Sinn Féin

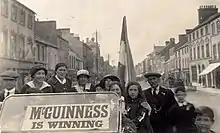
The campaign car of Joseph McGuinness, who won the 1917 South Longford by-election whilst imprisoned. He was one of the first Sinn Féin MPs to be elected.

In 1914, Sinn Féin members, including Griffith, joined the anti-Redmond Irish Volunteers, which was referred to by Redmondites and others as the "Sinn Féin Volunteers". Although Griffith himself did not take part in the Easter Rising of 1916, many Sinn Féin members who were members of the Volunteers and the Irish Republican Brotherhood did. Government and newspapers dubbed the Rising "the Sinn Féin Rising". After the Rising, republicans came together under the banner of Sinn Féin, and at the 1917 "ard fheis" the party committed itself for the first time to the establishment of an Irish Republic. In the 1918 general election, Sinn Féin won 73 of Ireland's 105 seats, and in January 1919, its MPs assembled in Dublin and proclaimed themselves Dáil Éireann, the parliament of Ireland. Sinn Féin candidate Constance Markievicz became the first woman elected to the United Kingdom House of Commons. However, in line with Sinn Féin abstentionist policy, she did not take her seat in the House of Commons.